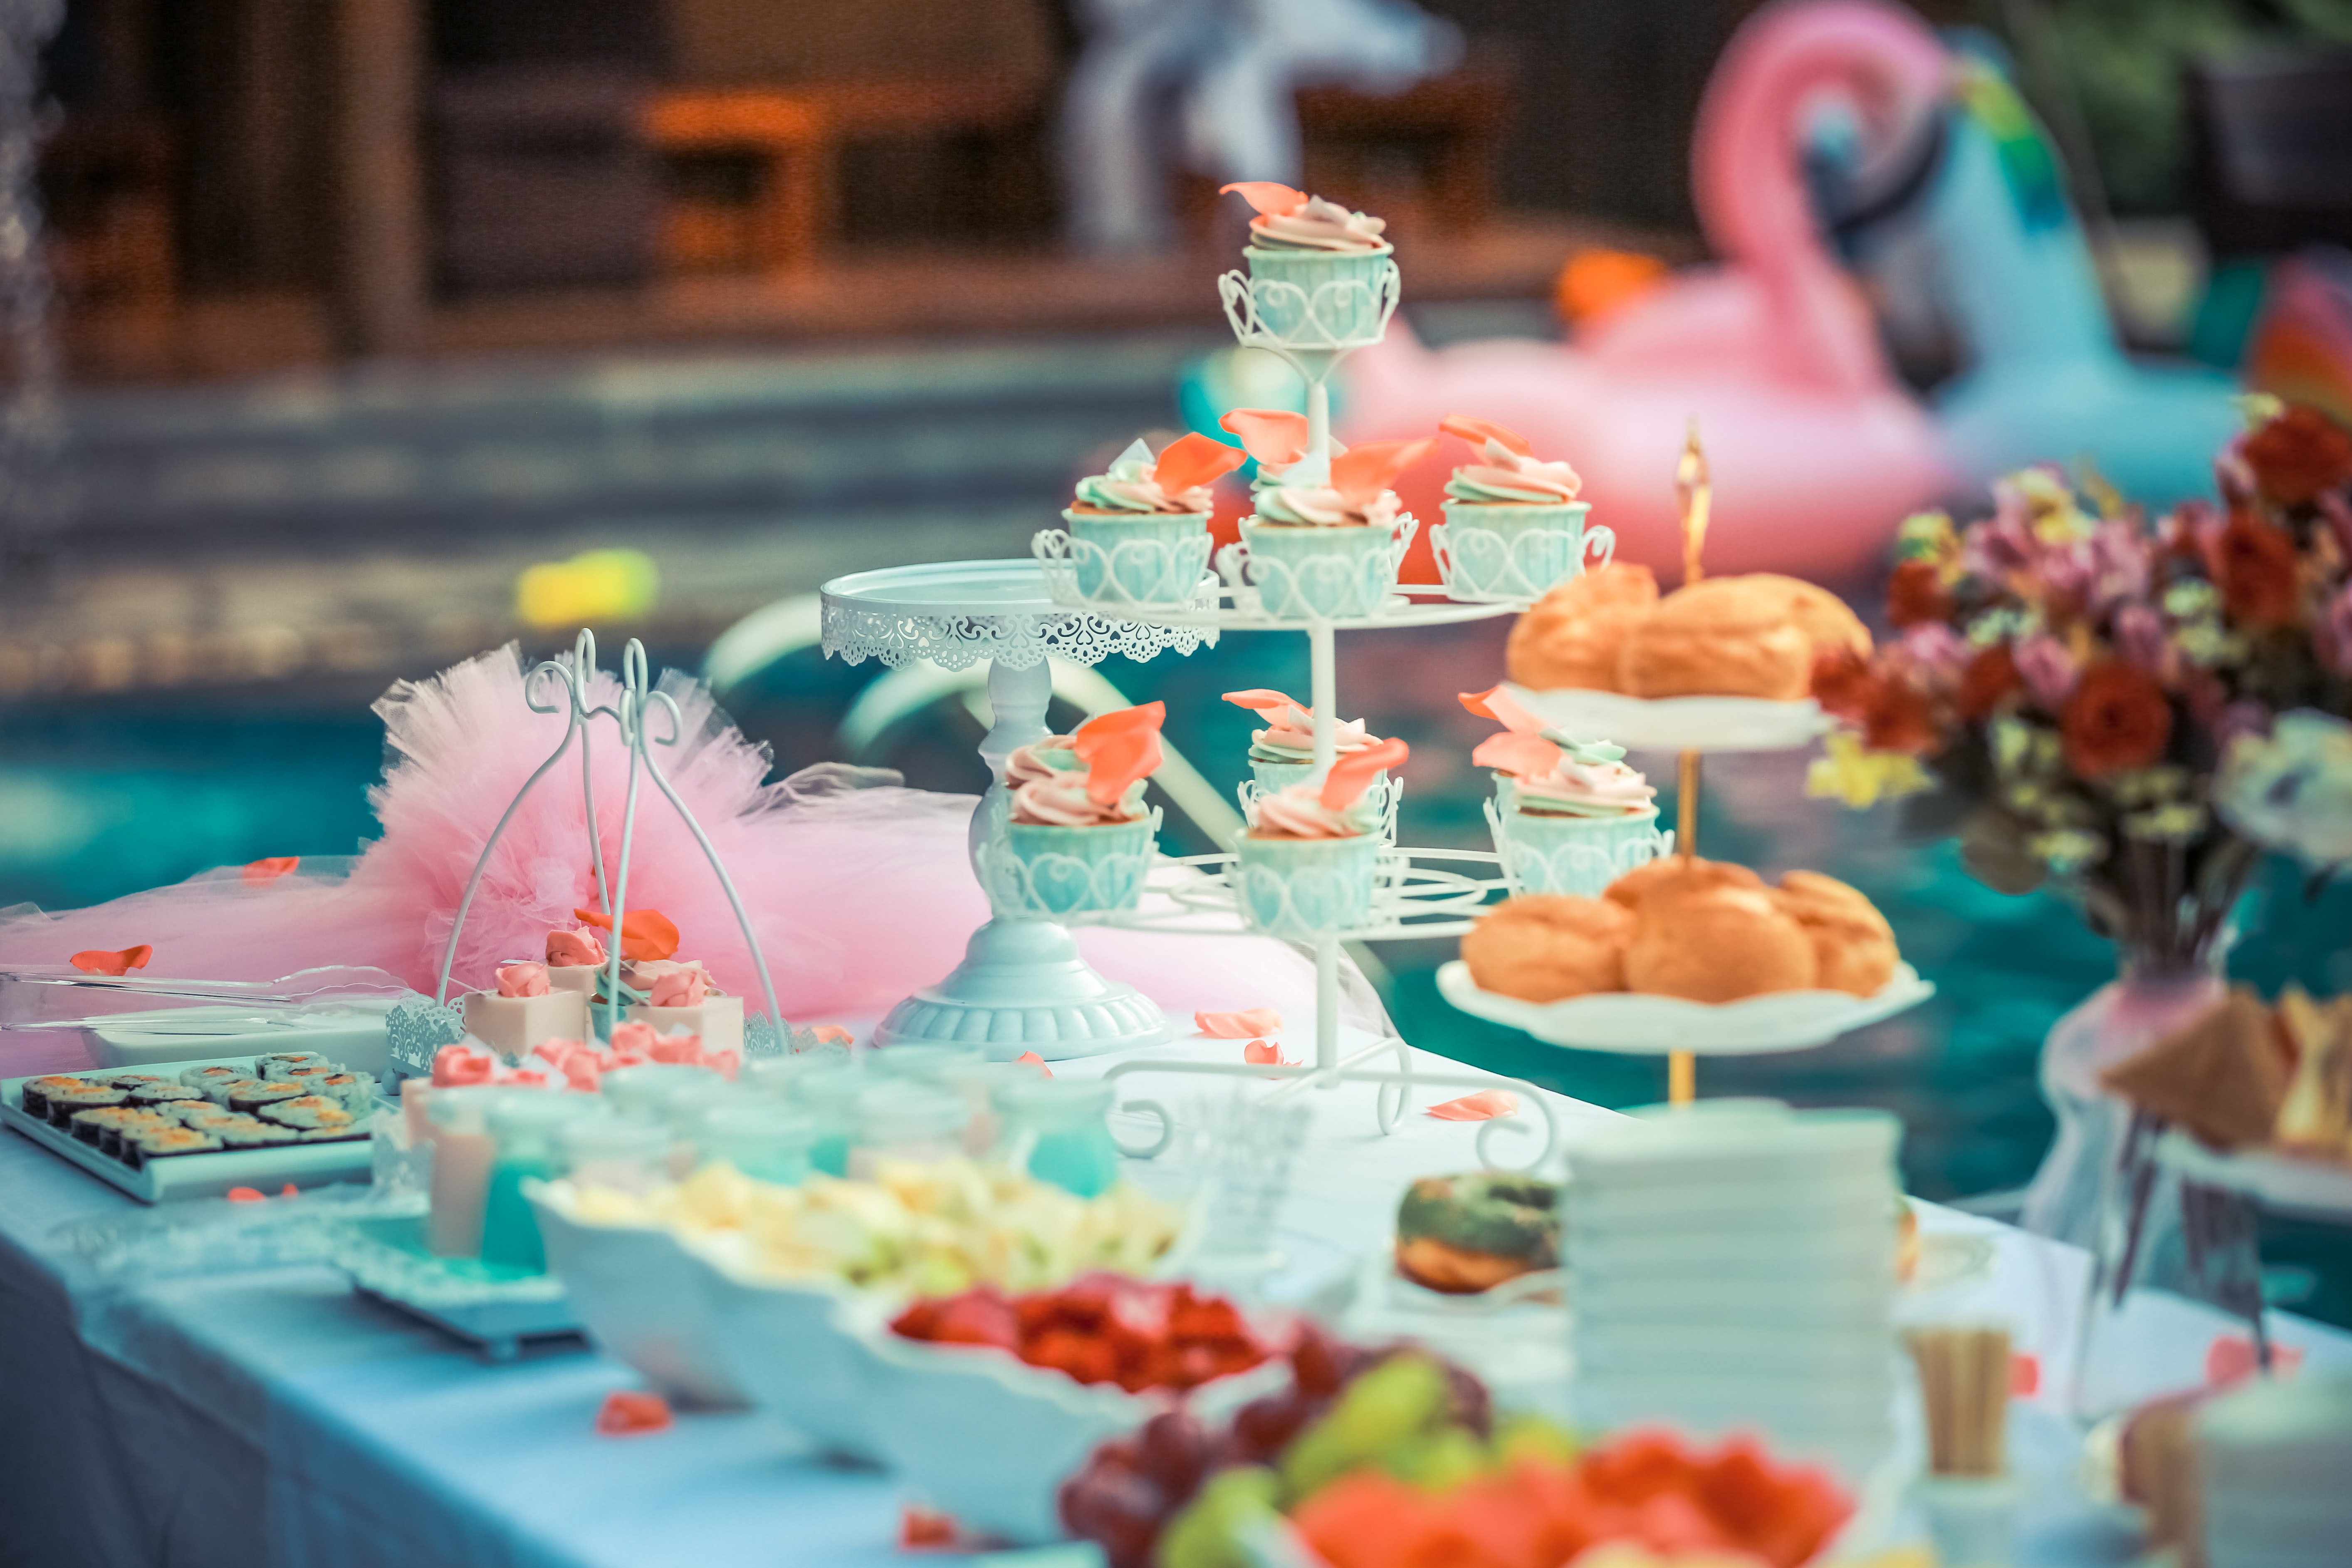
brunch, sweetness, party, meal, food, dessert, function hall